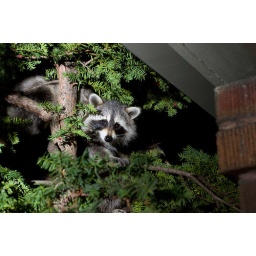
Raccoon in a tree -- caught in the act of eating berries